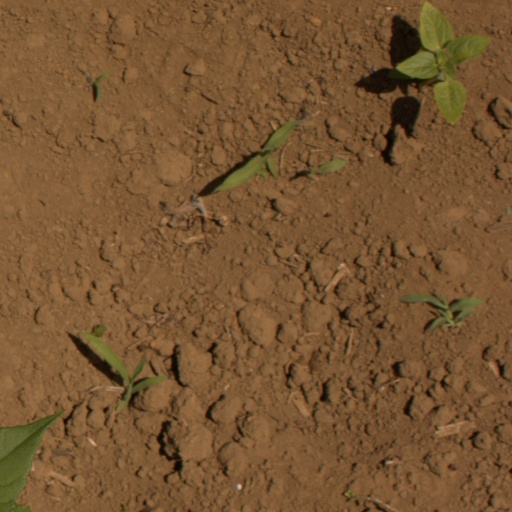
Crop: Jerusalem artichoke